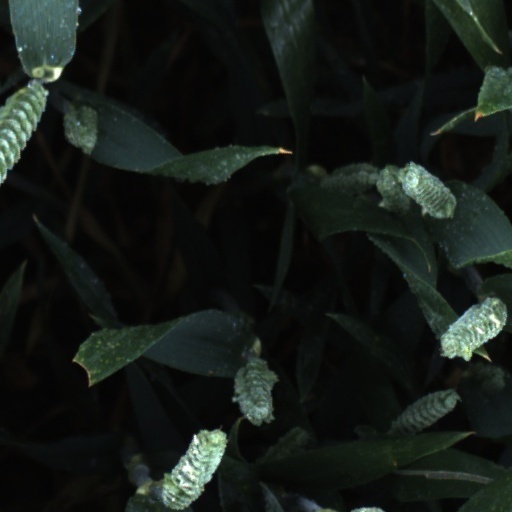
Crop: wheat